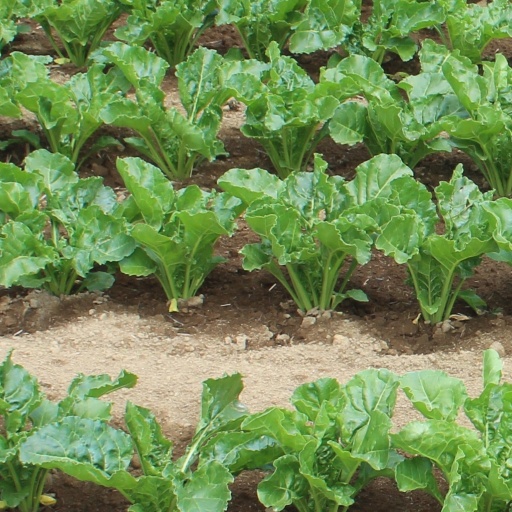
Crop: sugar beet